Grikor Suni

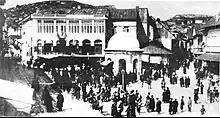
Khandamiryan theater in Shushi where Suni gave his first concert

Originating from a line of musicians, he studied music professionally from 1891 to 1895 at the Gevorgian Academy in Echmiadzin, near Yerevan, with Soghomon Soghomonian (later known as Komitas Vardapet), with whom he became friends and a long-time collaborator. Upon graduating in 1895, he established his choir in his hometown of Shushi. There in the regionally famous Armenian Khandamiryan theater, he gave his first concert with his chorus composed of folk songs he collected from the region. With the money he made from the concert, he moved to St. Petersburg, where he studied music from 1895 to 1904 with Nikolai Rimsky-Korsakov, Alexander Glazunov and Anatoly Lyadov. In St. Petersburg, he released his first collection of Armenian folk songs. In 1904, he moved to Tbilisi where he taught at the Nersisian School until 1908, gathering Armenian folk songs from Turkey and Iran. Suni briefly moved to Erzurum from 1910 to 1914 but returned to Tbilisi where he continued his activities as a composer and music instructor. "In October [1919] the founding of a national conservatory of music was entrusted to Grigor Mirzayan (Suny), and preparations were made for the Republic’s first art exhibit, featuring the works of thirty painters and sculptors, as the nucleus of a national gallery." Following this, he lived periodically in Tehran before returning back to Tbilisi in 1921.